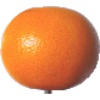
Label: Grapefruit Pink 1